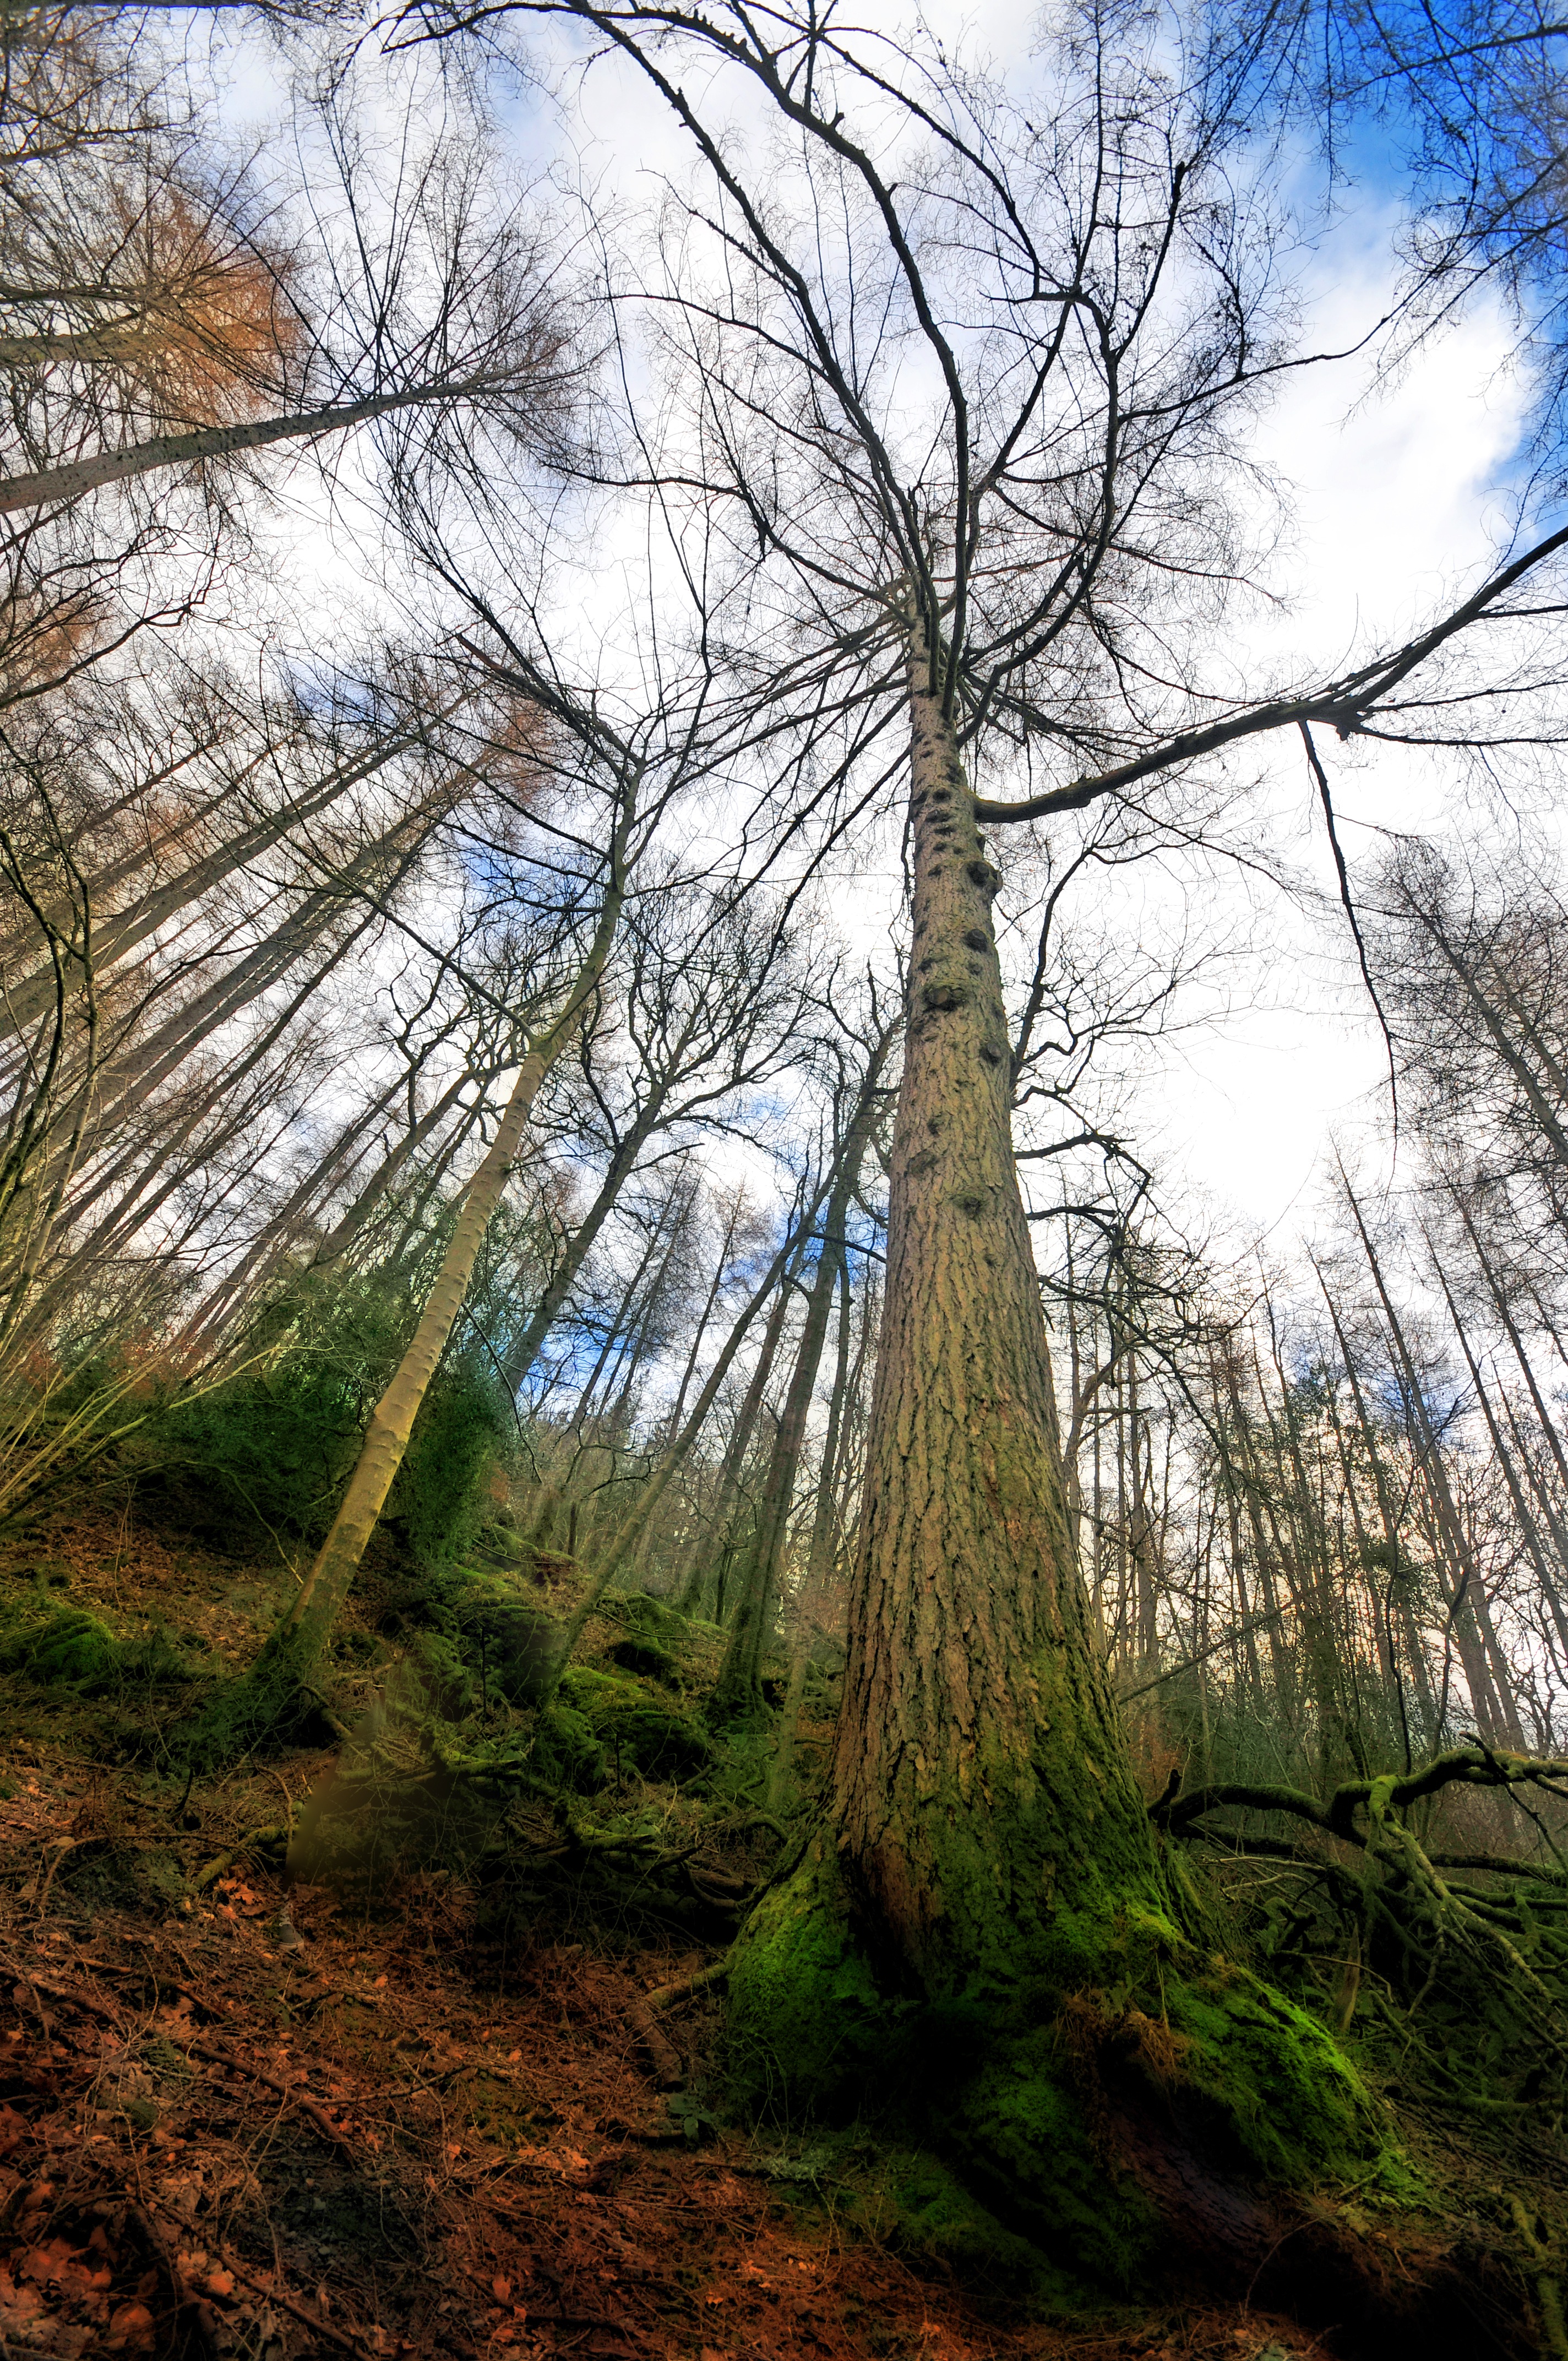
landscape, tree, nature, forest, wilderness, branch, light, plant, sunlight, leaf, fall, trunk, environment, green, natural, autumn, season, conifer, trees, outdoors, woods, spruce, deciduous, woodland, habitat, larch, ecosystem, biome, natural environment, woody plant, temperate coniferous forest, land plant, grizedale